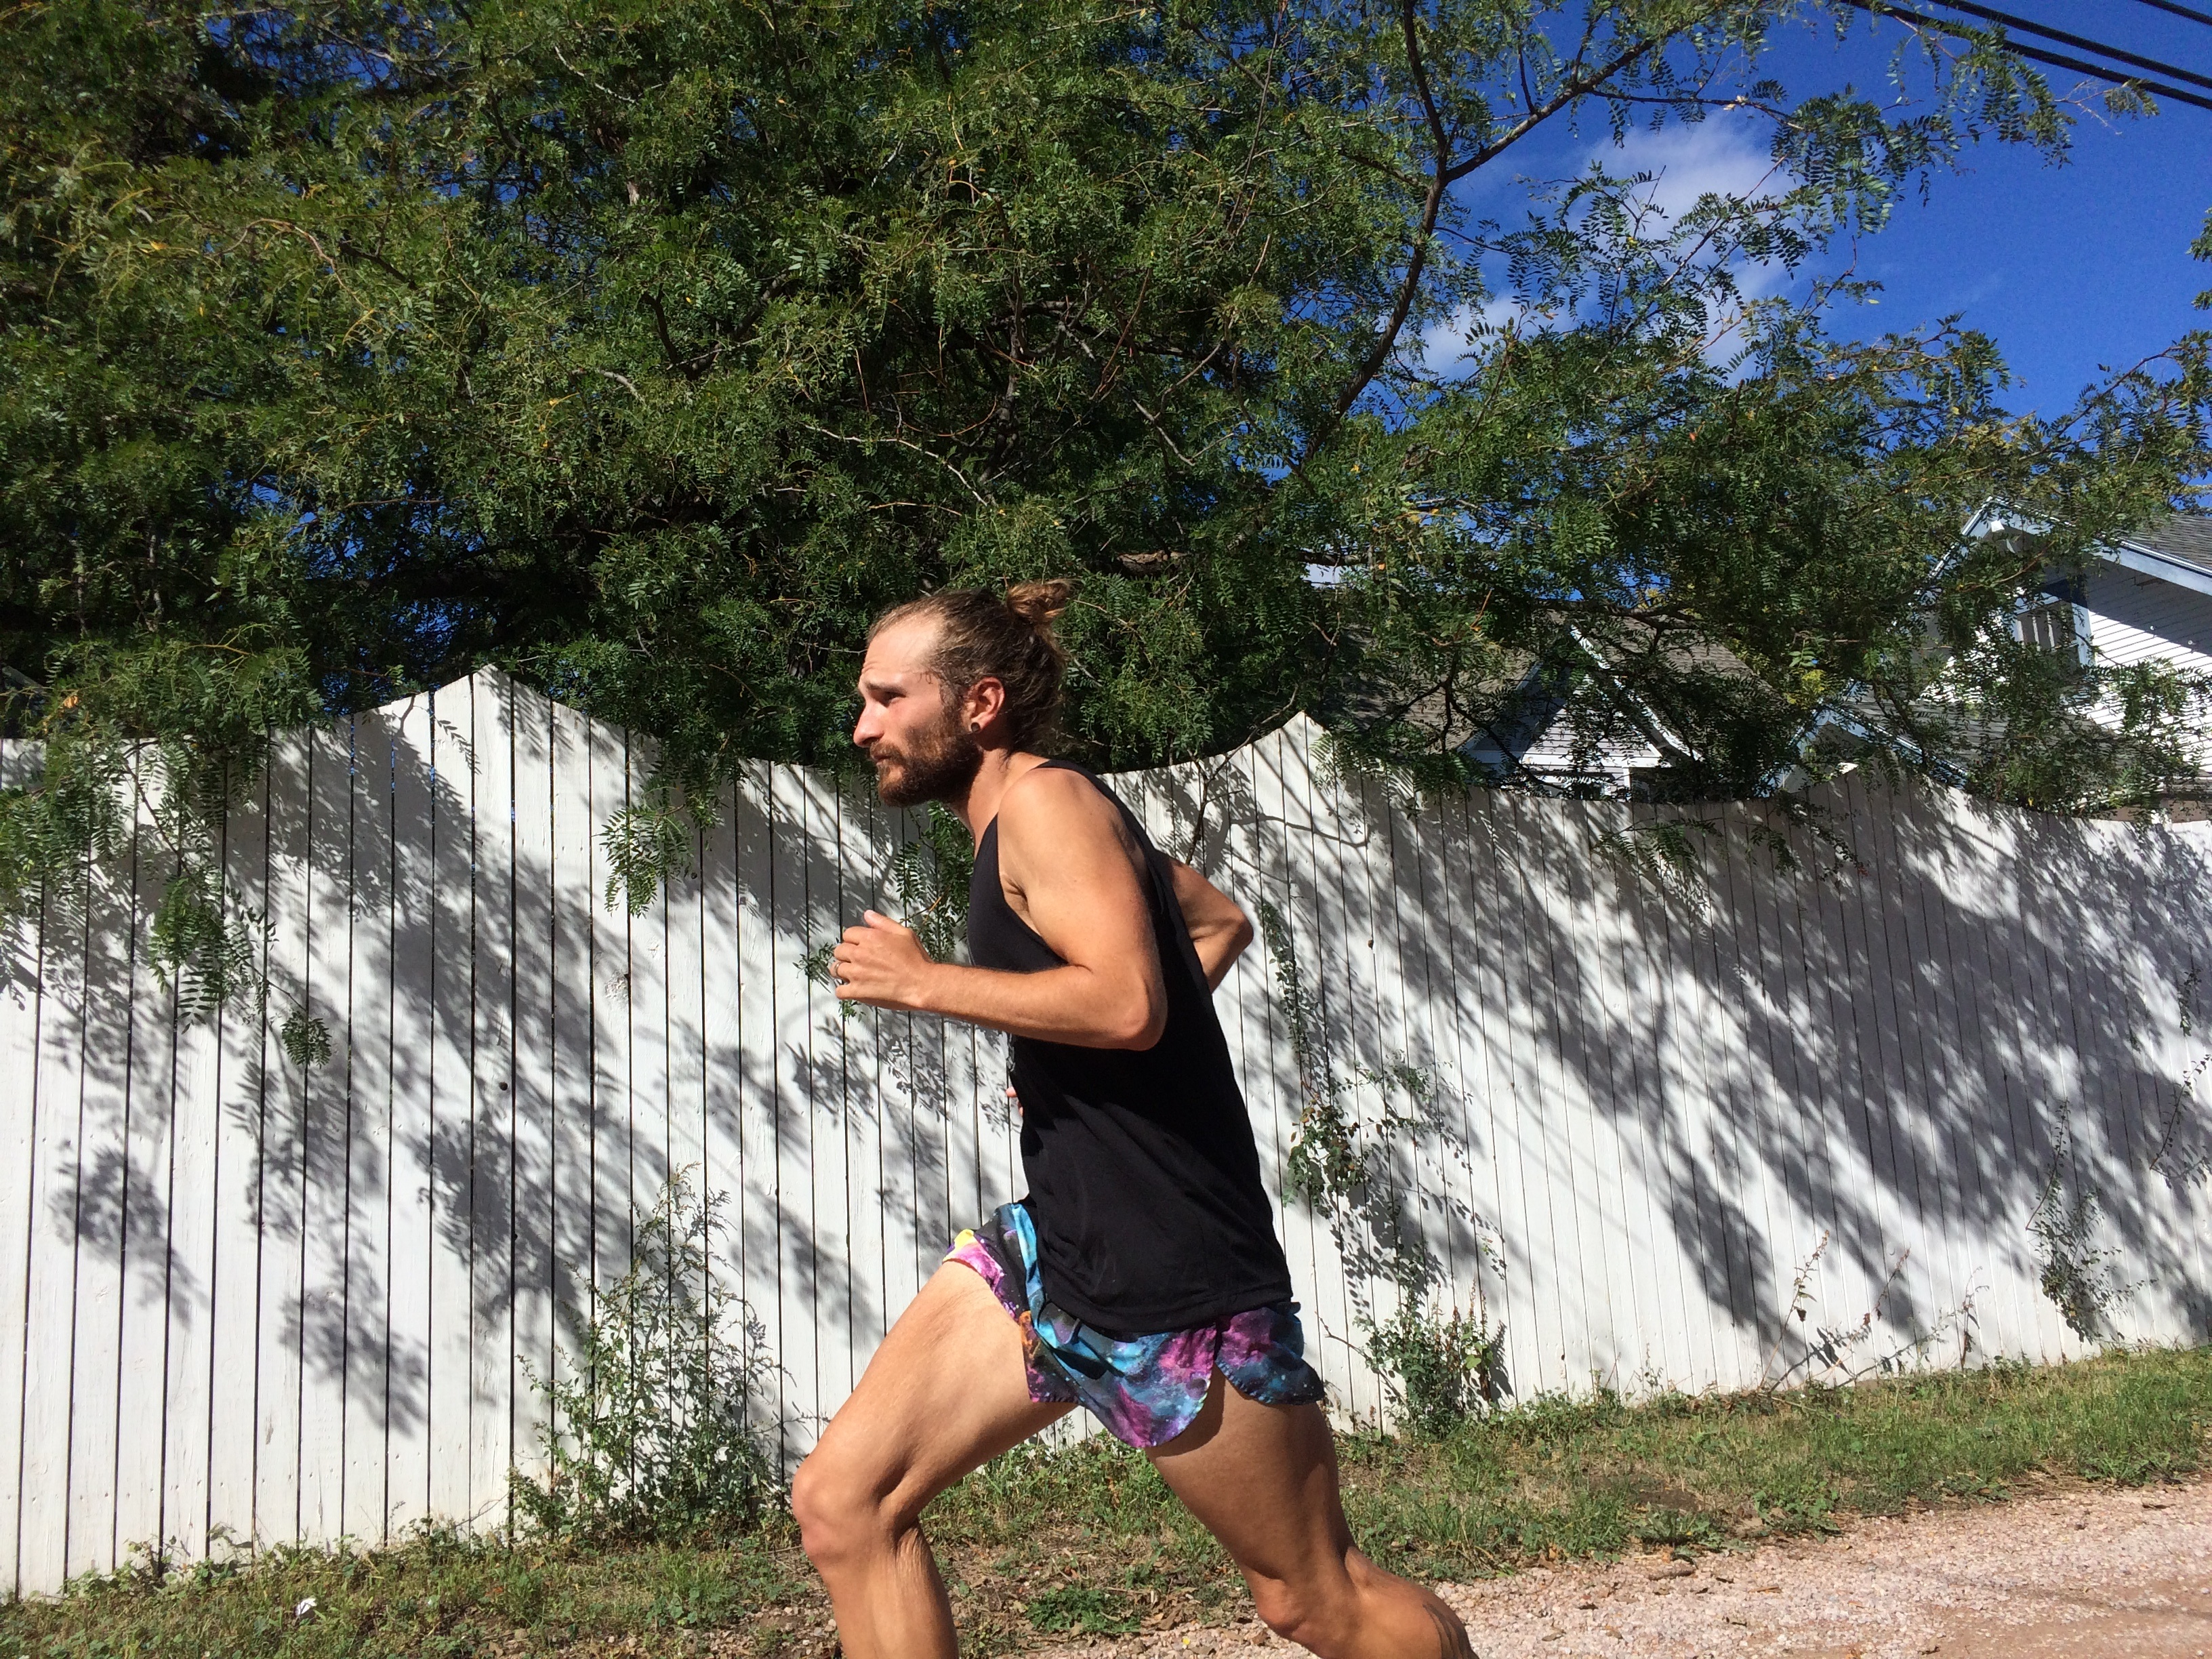
person, running, jogging, sports, endurance, physical exercise, human action, endurance sports, ultramarathon, duathlon